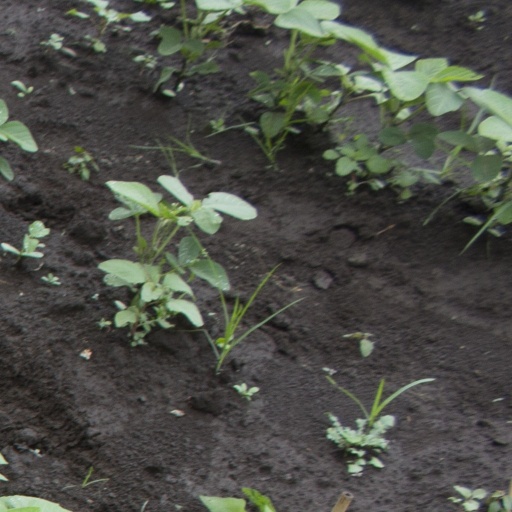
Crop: soybean